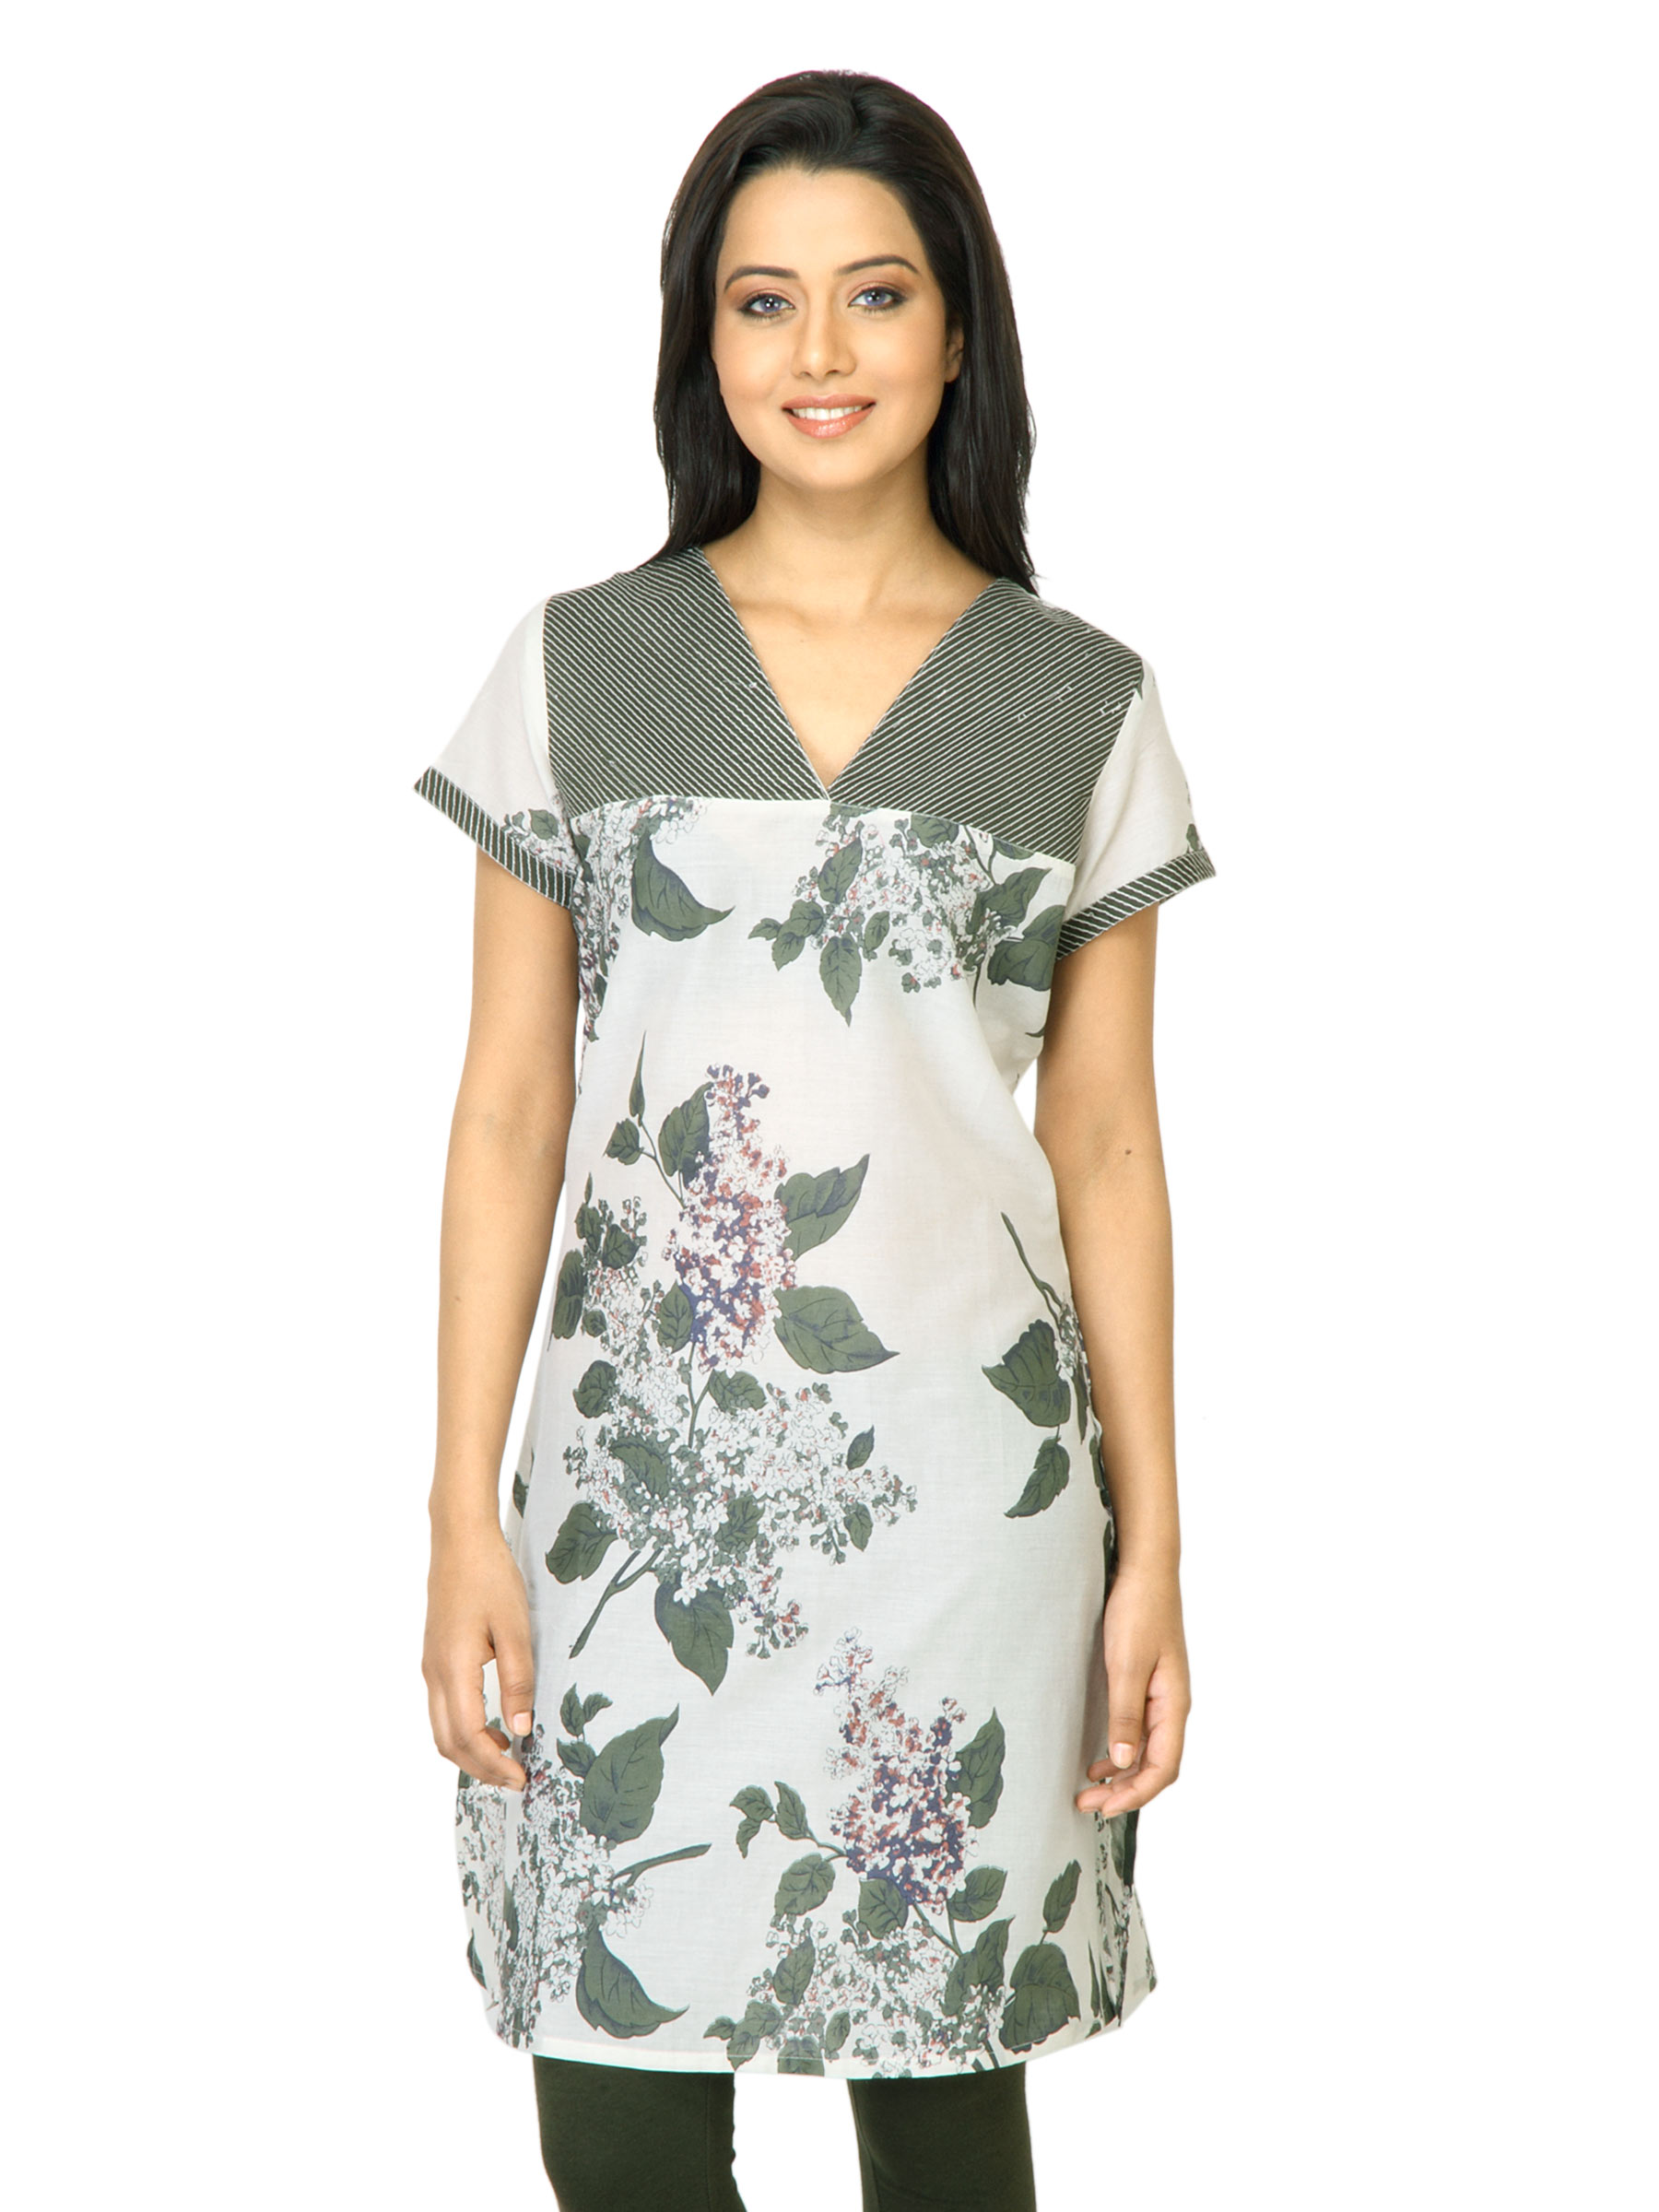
Diva Women Printed White Kurta
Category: Apparel / Topwear / Kurtas
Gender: Women
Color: White
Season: Fall 2011
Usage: Ethnic